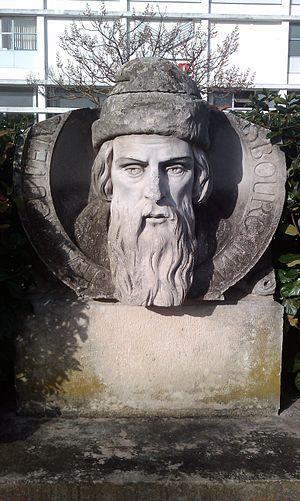
Buste de Johannes Gutenberg, dans la cour d'une imprimerie tourangelle.
Johannes Gensfleisch zur Laden zum Gutenberg, dit Gutenberg, né vers 1400 à Mayence dans le Saint-Empire romain germanique et mort le 3 février 1468 dans sa ville natale, est un imprimeur dont l'invention des caractères métalliques mobiles en Europe a été déterminante dans la diffusion des textes et du savoir.